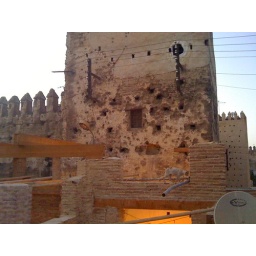
940 cat staring at birds nesting in wall Fez